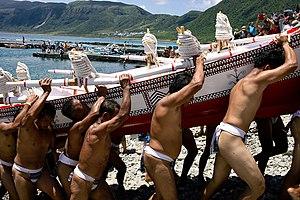
Les Da'o ou Yami sont l'un des aborigènes de Taïwan, officiellement reconnus par la République de Chine.